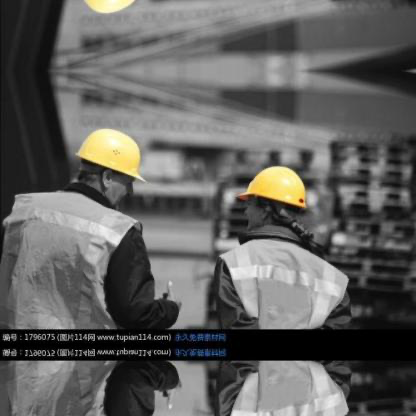
Objects in the image:
label: helmet
label: helmet
label: helmet